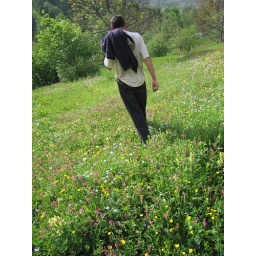
Man walking in field